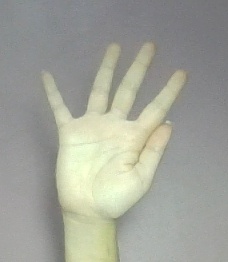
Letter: sheen